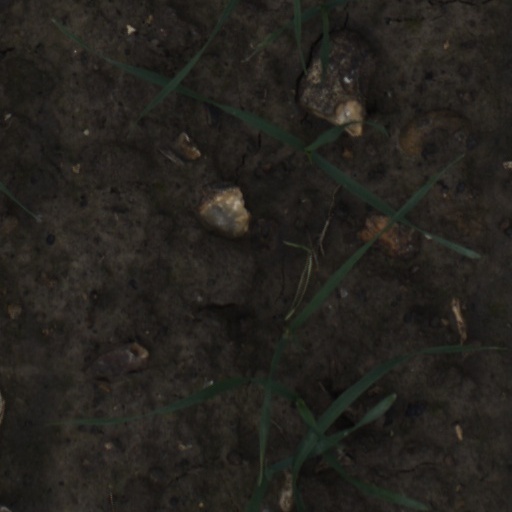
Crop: wheat